Felton Hervey

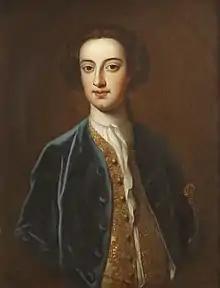
"The Honourable Felton Hervey" by John Fayram

Hervey was born in 1712; he was the tenth son (and seventeenth child) of John Hervey, 1st Earl of Bristol. His mother, Elizabeth Felton, was the daughter and heir of Sir Thomas Felton, 4th Baronet, who, like her husband, was also an MP for the family seat of Bury St Edmunds. He was the second child to be called Felton, as an elder brother who had lived only a few weeks had been given that name. His elder brother's brief life and death are recorded in a naive painting conserved in the Rotunda, Ickworth House, that is possibly by Joseph Brooke.